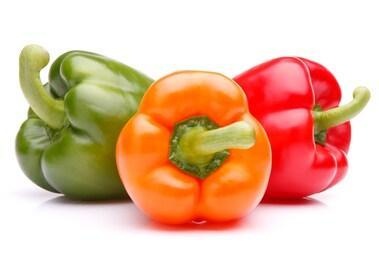
Label: capsicum